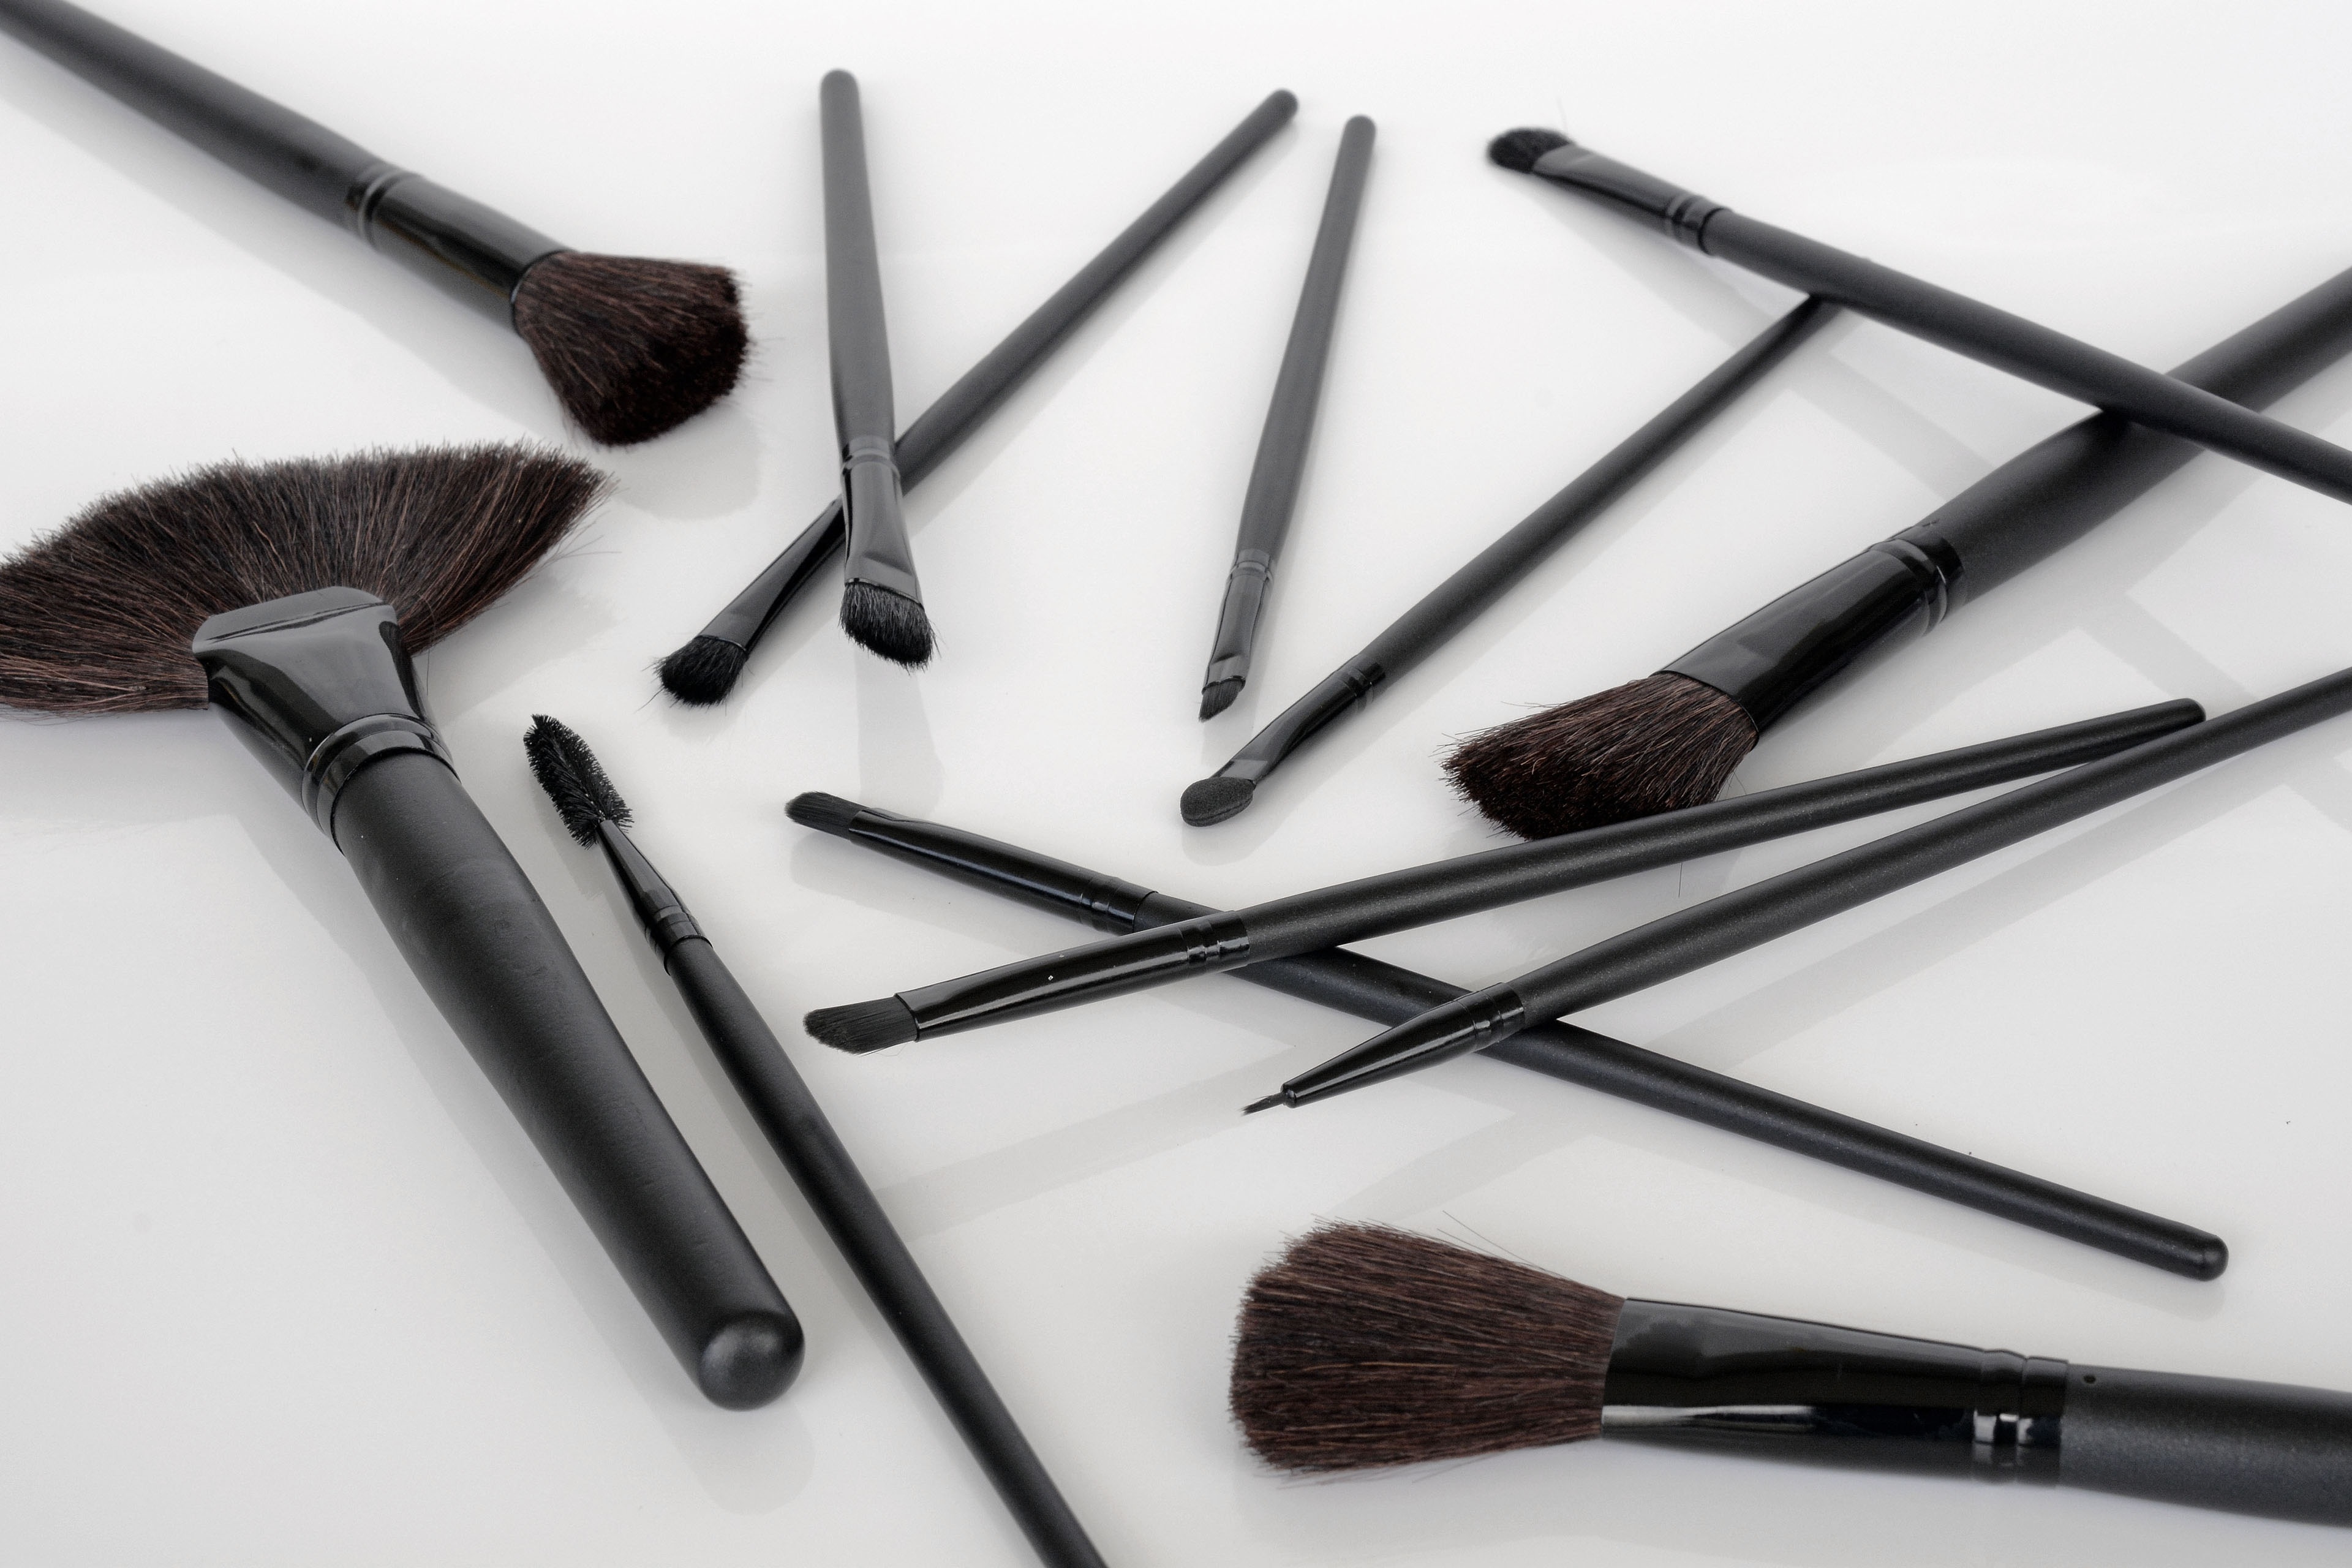
brush, make up, product, eye, cosmetics, applying